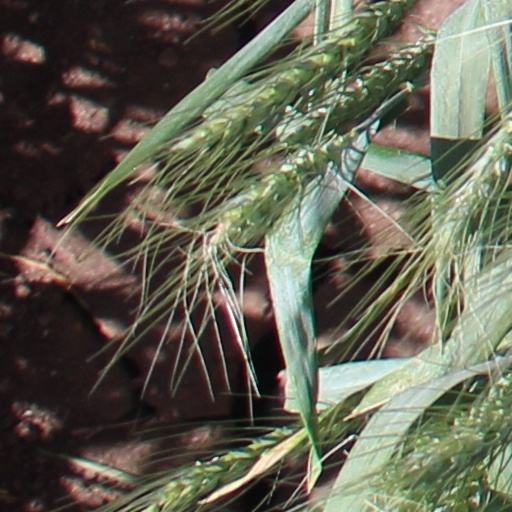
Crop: wheat